László Paál

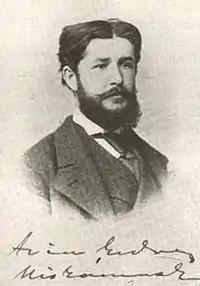
László Paál (1873)

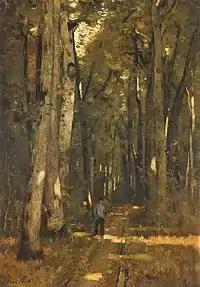
Path in the Forest of Fontainebleau (1876)

László Paál (30 July 1846, Zám, Transylvania, Austrian Empire - 4 March 1879, Charenton-le-Pont, France) was a Hungarian Impressionist landscape painter.